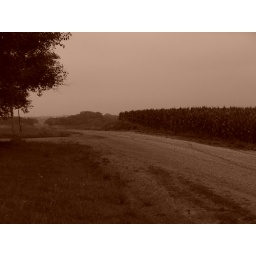
The rock road by the farm